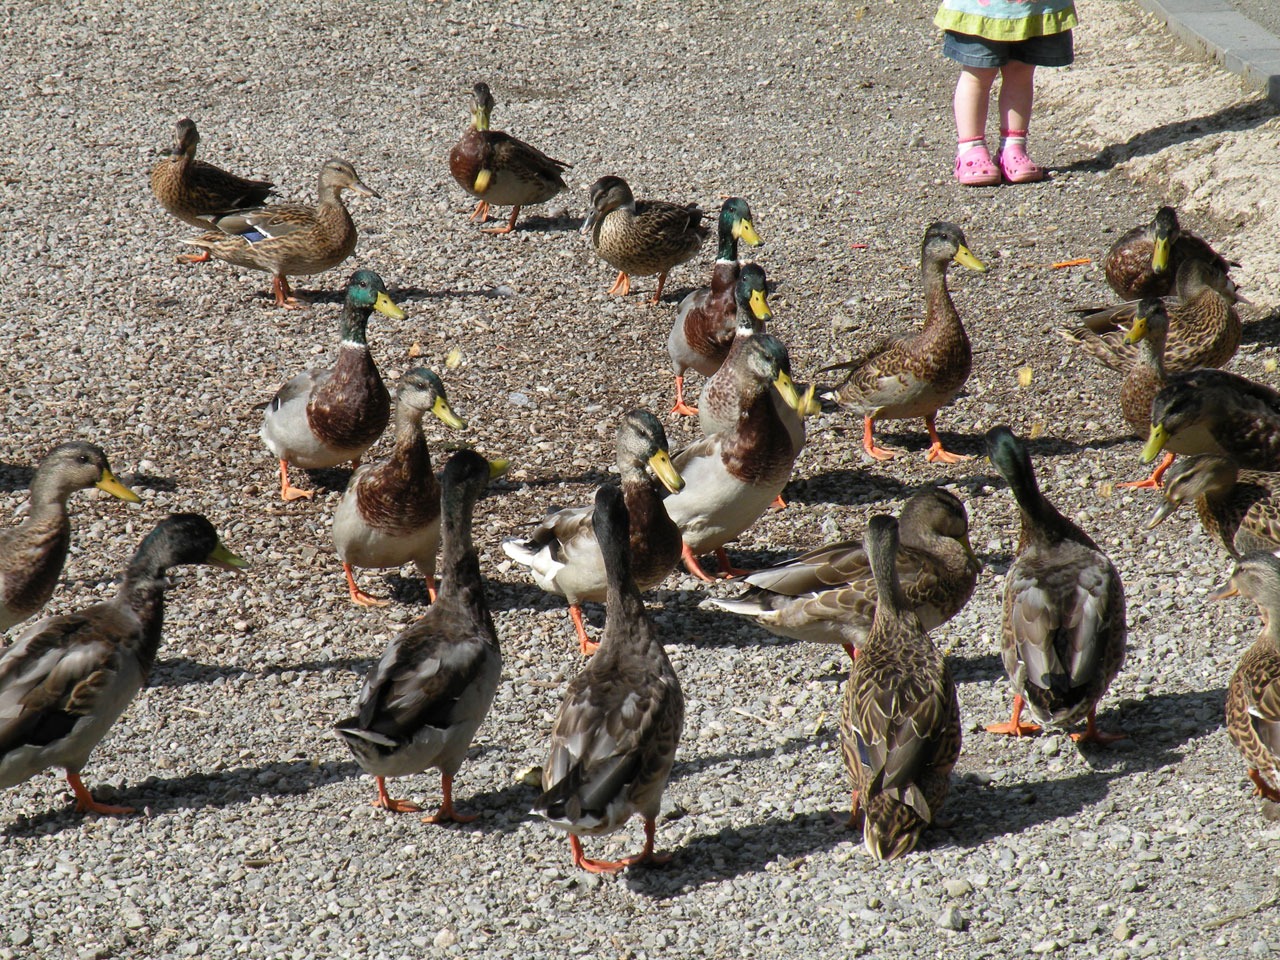
bird, wildlife, food, fowl, avian, fauna, poultry, duck, goose, vertebrate, ducks, waterfowl, waterbird, water bird, mallard, ducks geese and swans